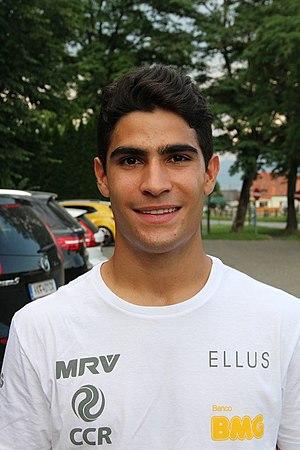
Sérgio Sette Câmara Filho, né le 23 mai 1998 à Belo Horizonte, est un pilote automobile brésilien, pilote réserviste pour les équipes Aston Martin Red Bull Racing et Scuderia AlphaTauri Honda.